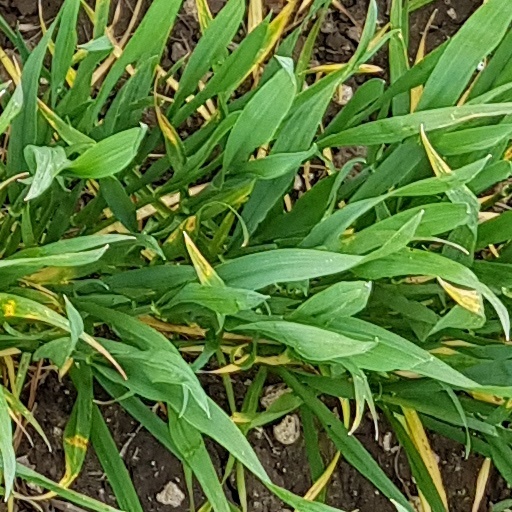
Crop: wheat